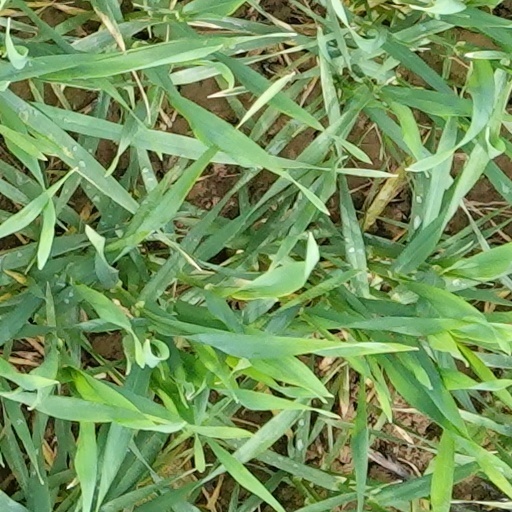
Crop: wheat